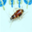
Label: cockroach